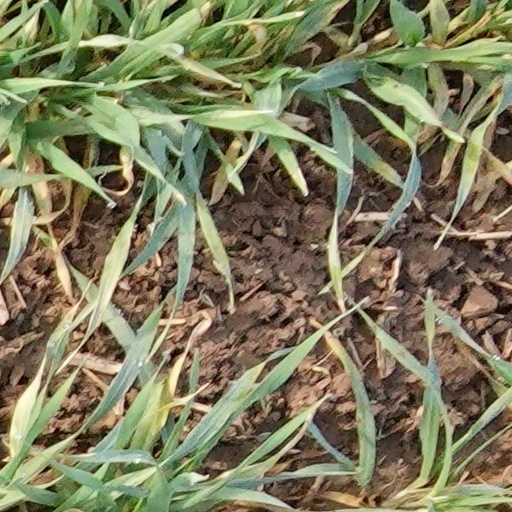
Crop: wheat